New York State Route 280

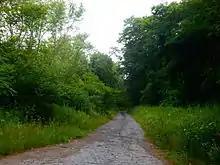
NY 280's former alignment from old NY 17 in Coldspring

Families living in the hamlet of Cold Spring were brought in through the Cornplanter Grant in the early 1800s, and by 1809, the village located along future–NY 280 exceeded 500 people in log houses. The alignment of future NY 280 appears in the 1869 Cattaraugus County Atlas on its alignment from Cold Spring to Quaker Bridge. At the time a dirt road, a total of 14 families lived along the road. Construction of the Seneca Trading Post, a general store, began in 1833, which was a hub of activity at the southern end of the road in Quaker Bridge, supplying stuff for tourists of the area and serving as the town's post office until 1964. The building was intentionally burned in 1965. NY 280 was assigned as part of the 1930 renumbering of state highways in New York to a short roadway connecting NY 17, then an at-grade highway, to the now-submerged hamlets of Cold Spring and Quaker Bridge along the western bank of the Allegheny River. The designation ended in Quaker Bridge, a community situated on the eastern riverbank near the modern junction of NY 280 and Allegany State Park Route 3 in the town of Elko. NY 280 remained relatively unchanged up through the early 1960s.